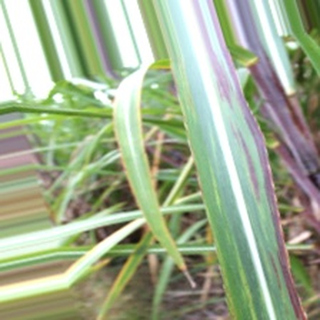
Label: sugarcane_bacterial_blight